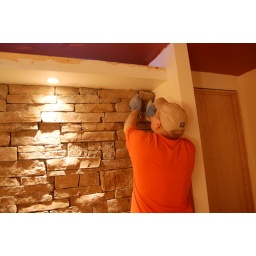
John putting in last stone on wall by studio